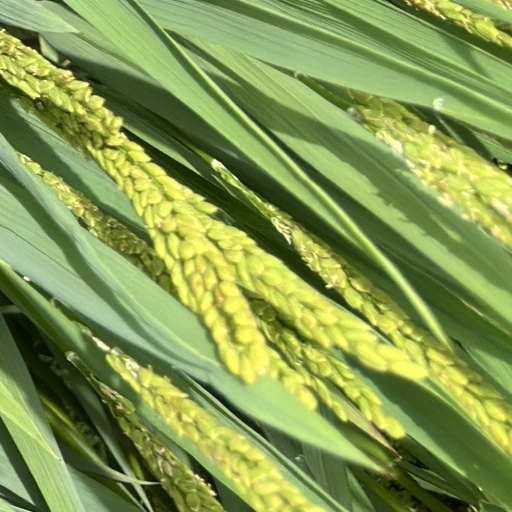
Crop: rice